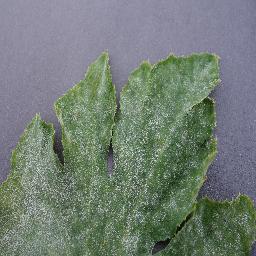
Label: Squash___Powdery_mildew